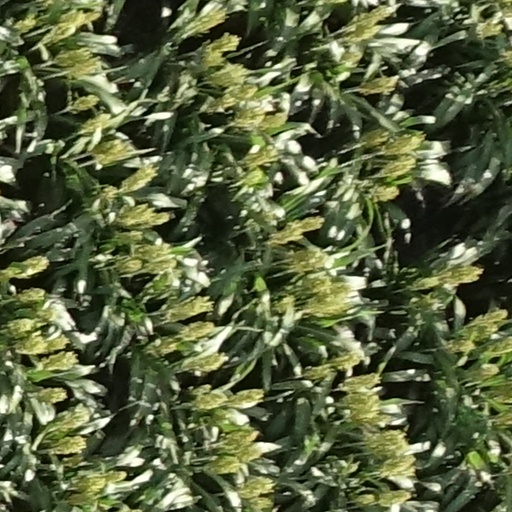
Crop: sorghum